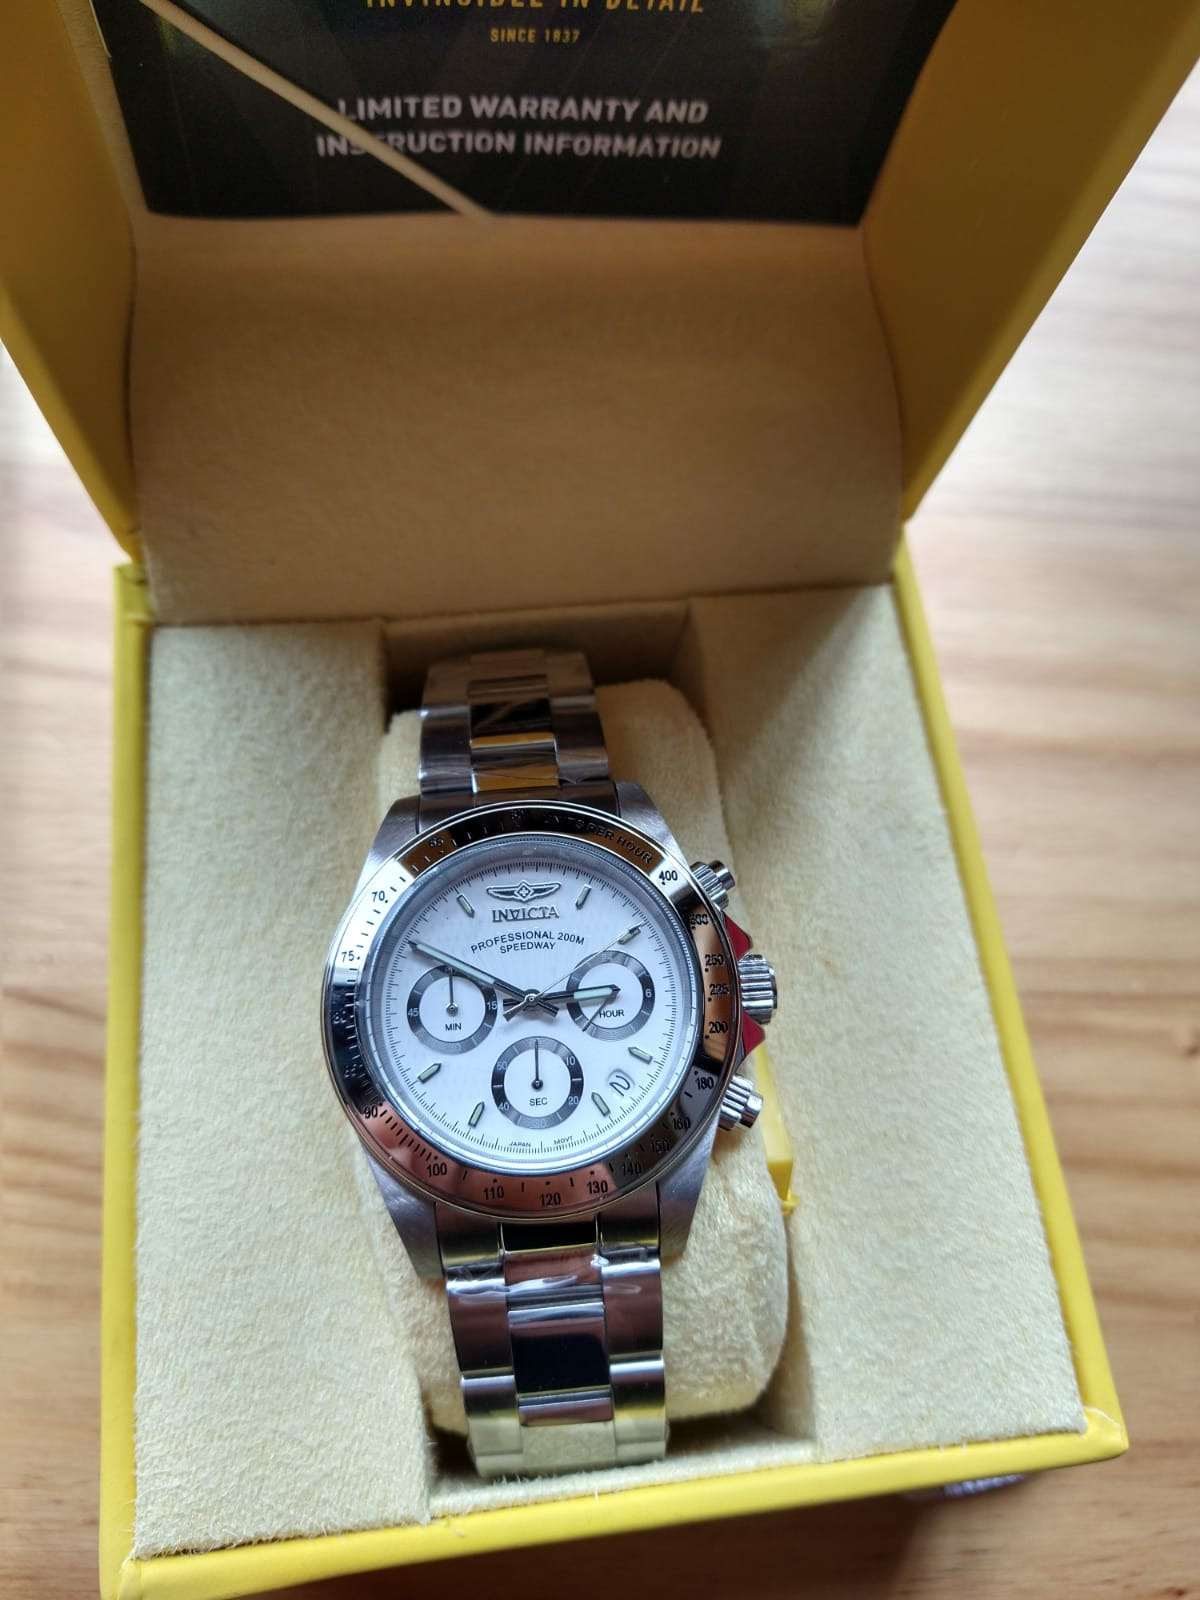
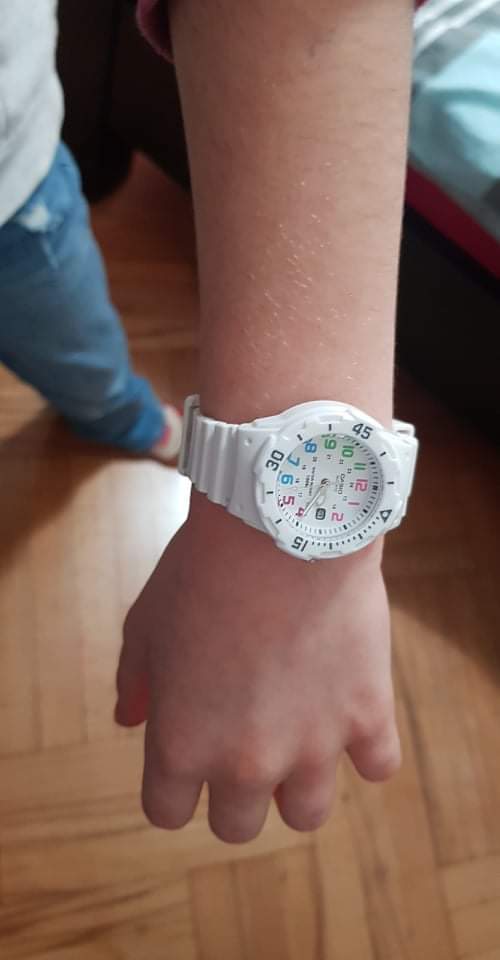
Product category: accessories_watch
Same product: no